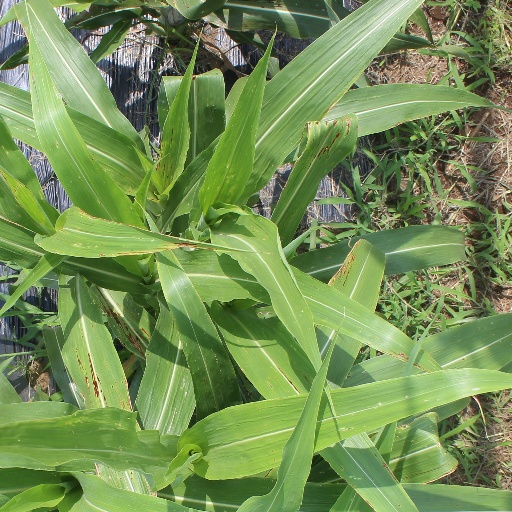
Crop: sorghum